Dyn'Aéro

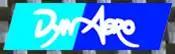
Historic logo (from 1992 to 2012)

Dyn'Aéro was founded in October 1992 at Darois, France by the team of three who built the first CR100, with CEO Christophe Robin.